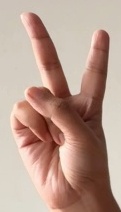
ASL sign: 2